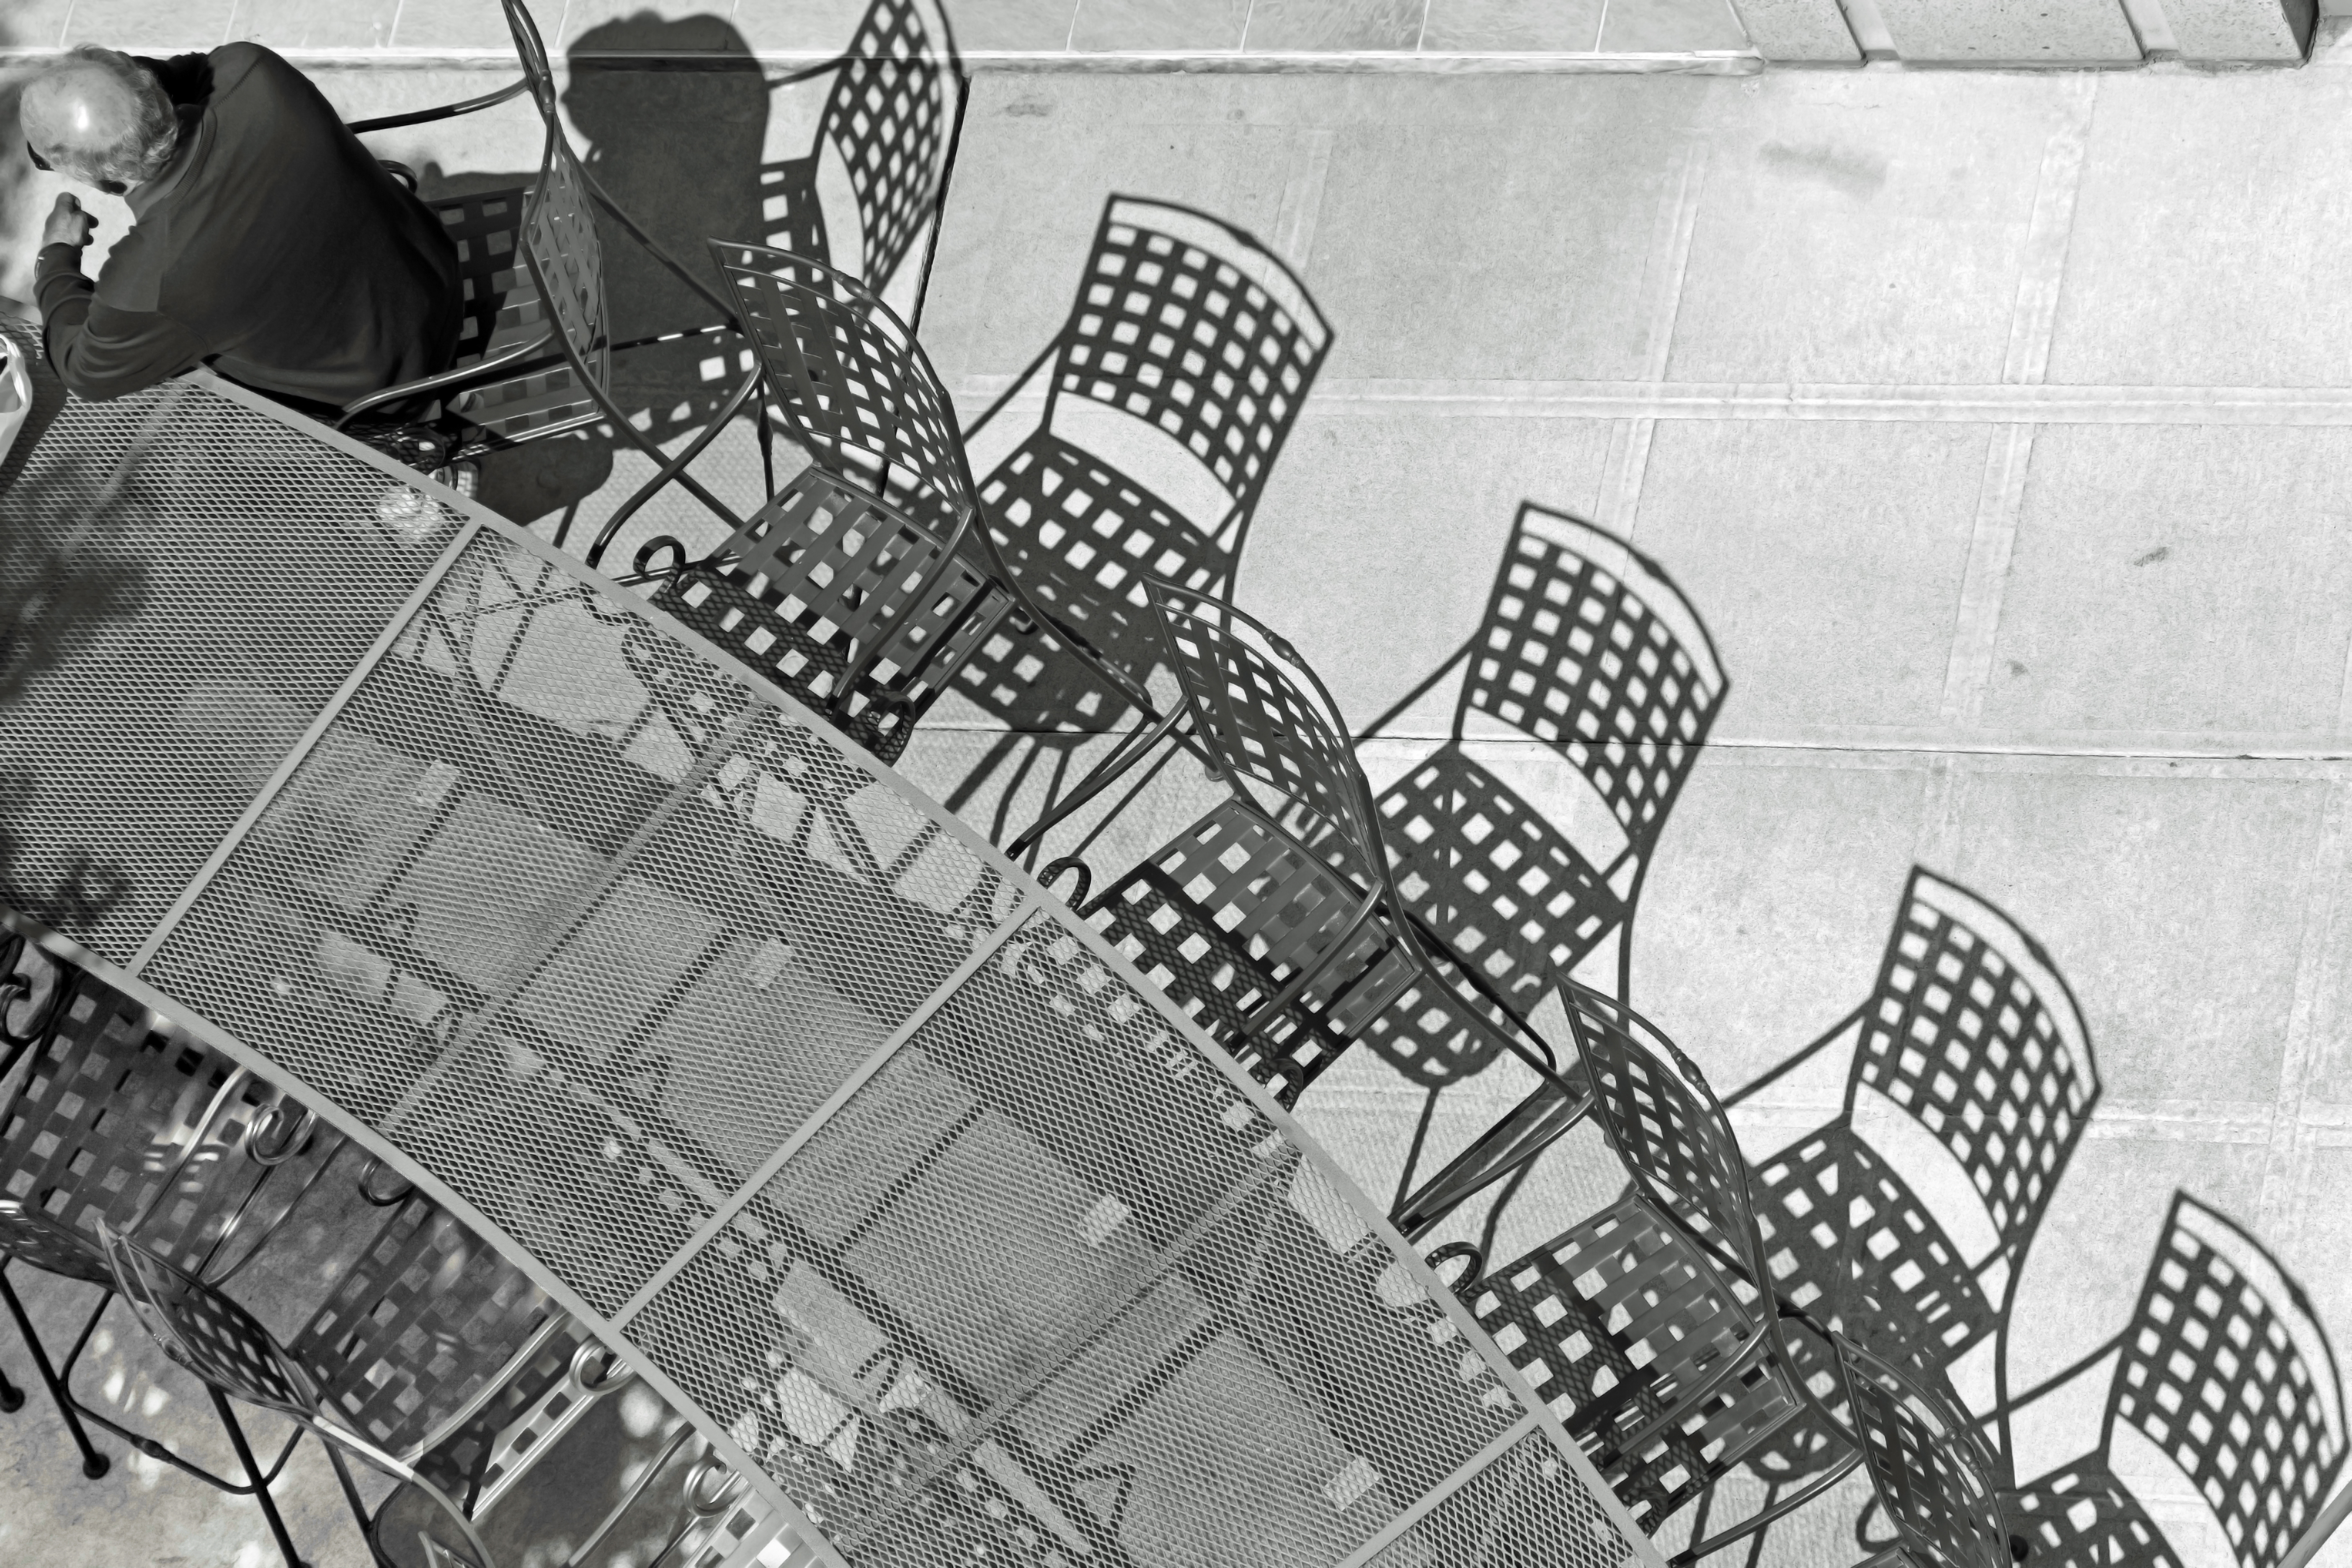
man, black and white, white, photography, downtown, vehicle, phone, canon, bay, dude, black, monochrome, waterfront, washington, seattle, candid, chairs, eos, shadows, sketch, drawing, illustration, on, hotel, mark, ii, 5d, tones, cell, elliott, ian, cartoon, sane, marriott, shadowing, monochrome photography